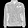
Label: Coat